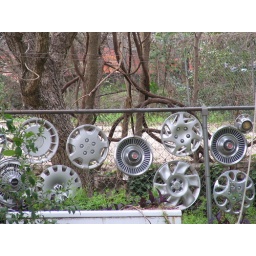
A backyard fence of a house in south Austin